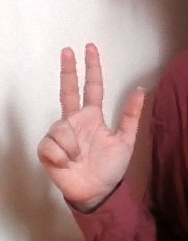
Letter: al